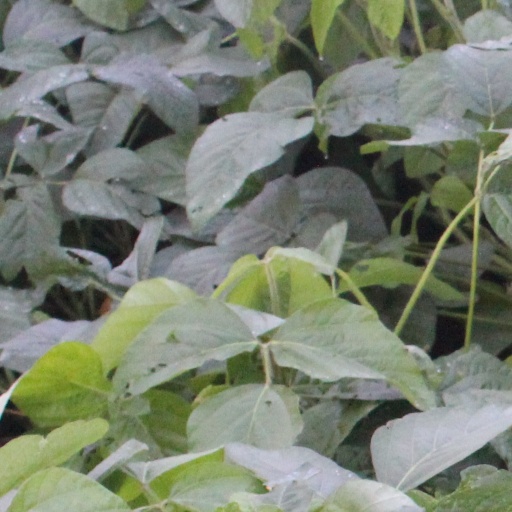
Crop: soybean